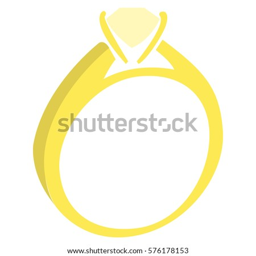
isolated wedding ring on a white background